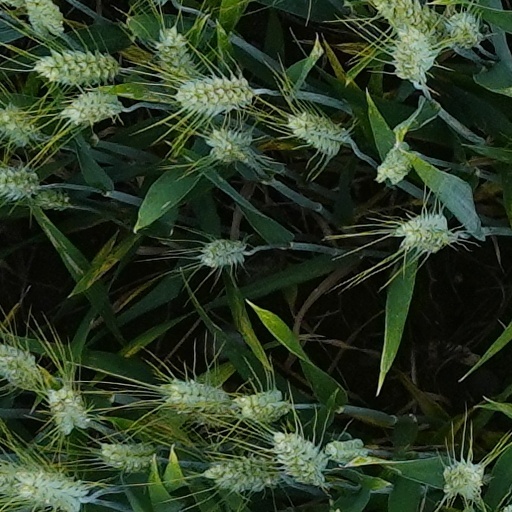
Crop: wheat